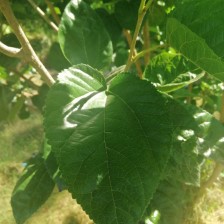
Variety: BlackAustralia